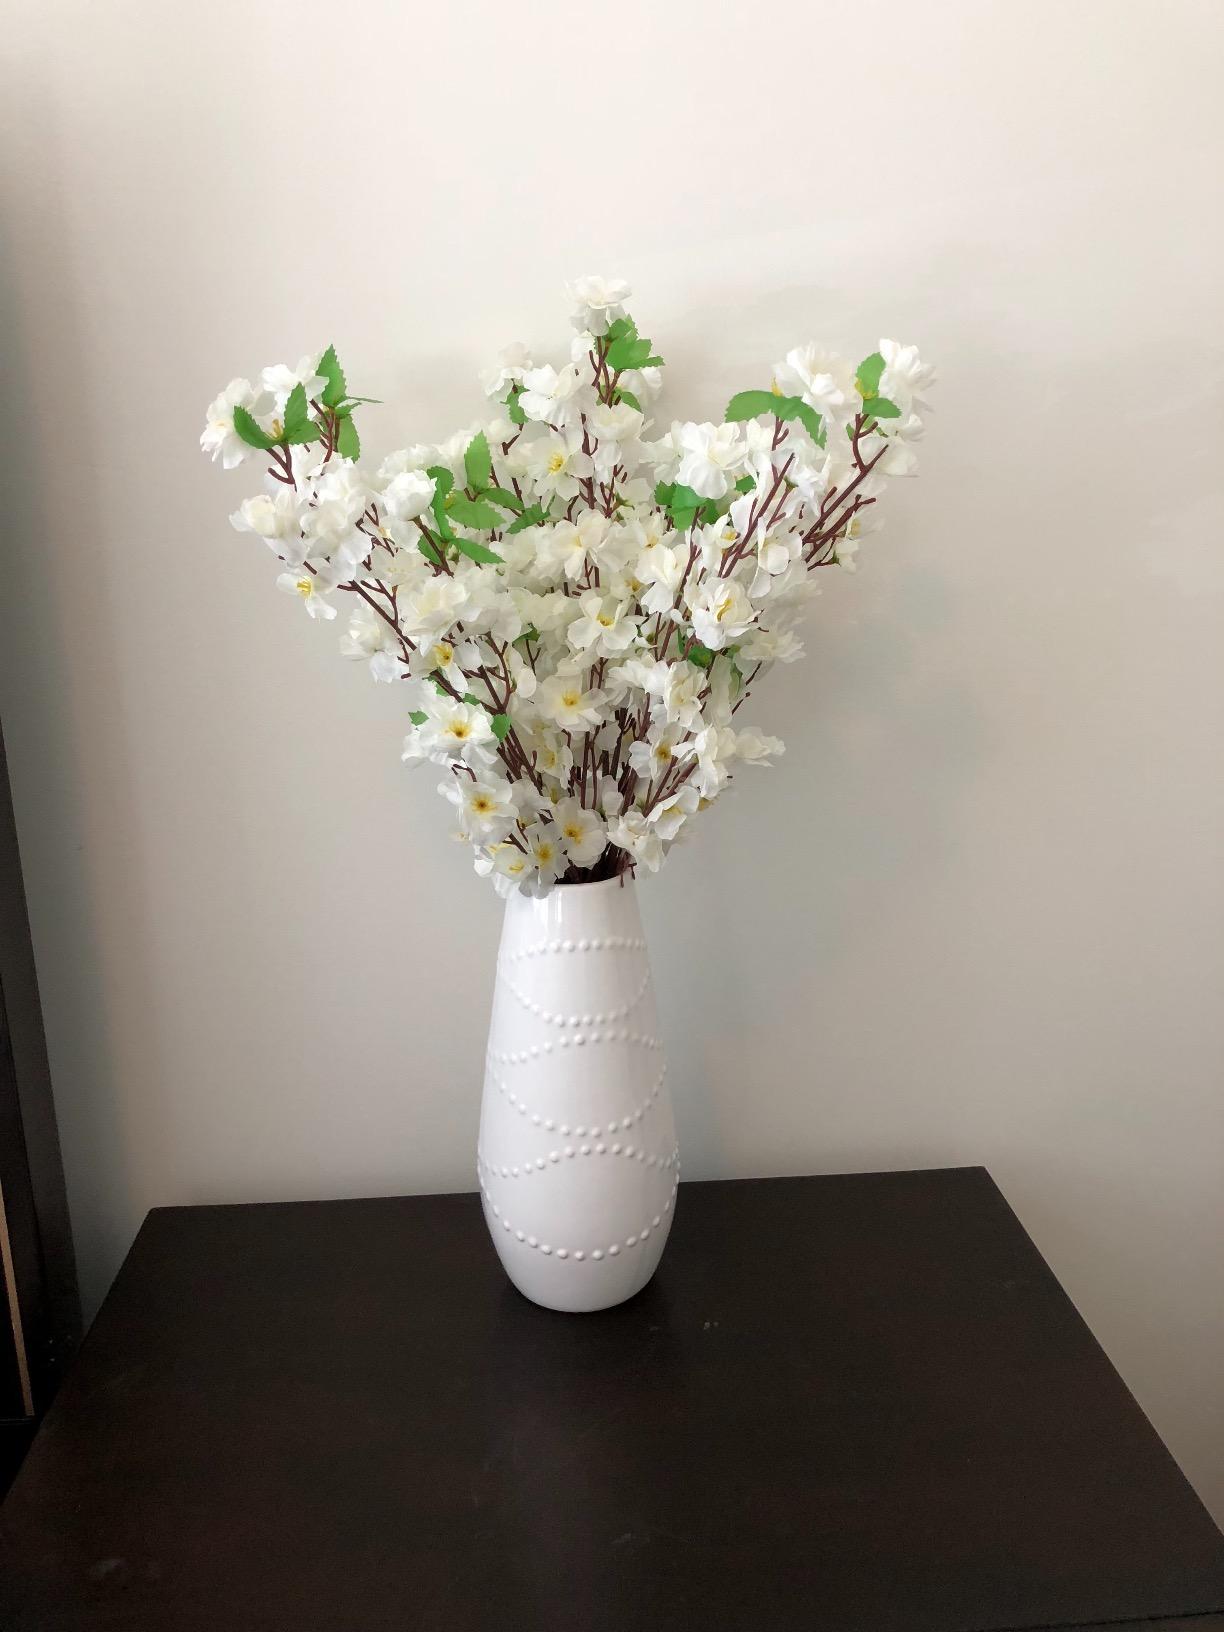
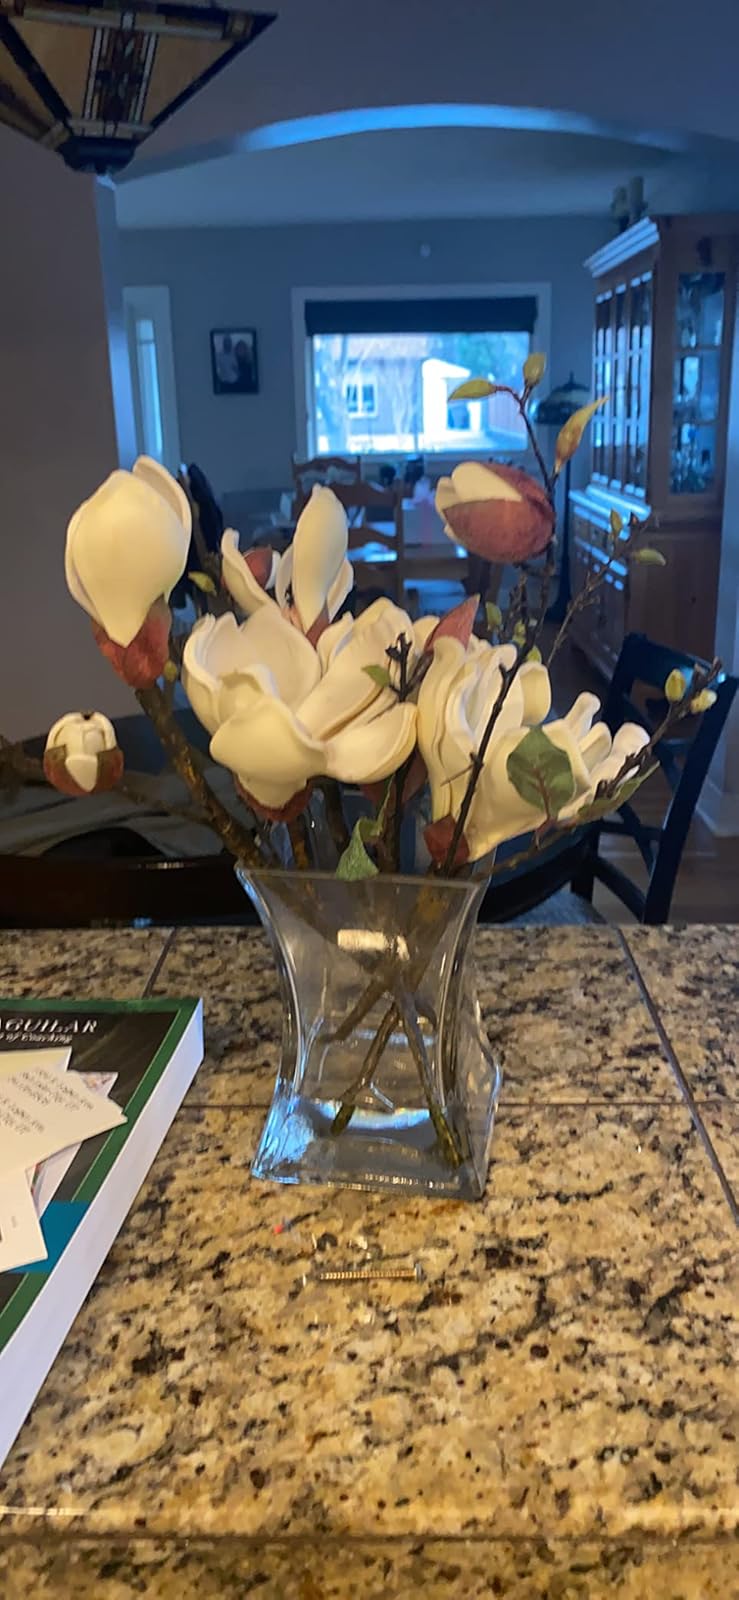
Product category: vase
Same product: no